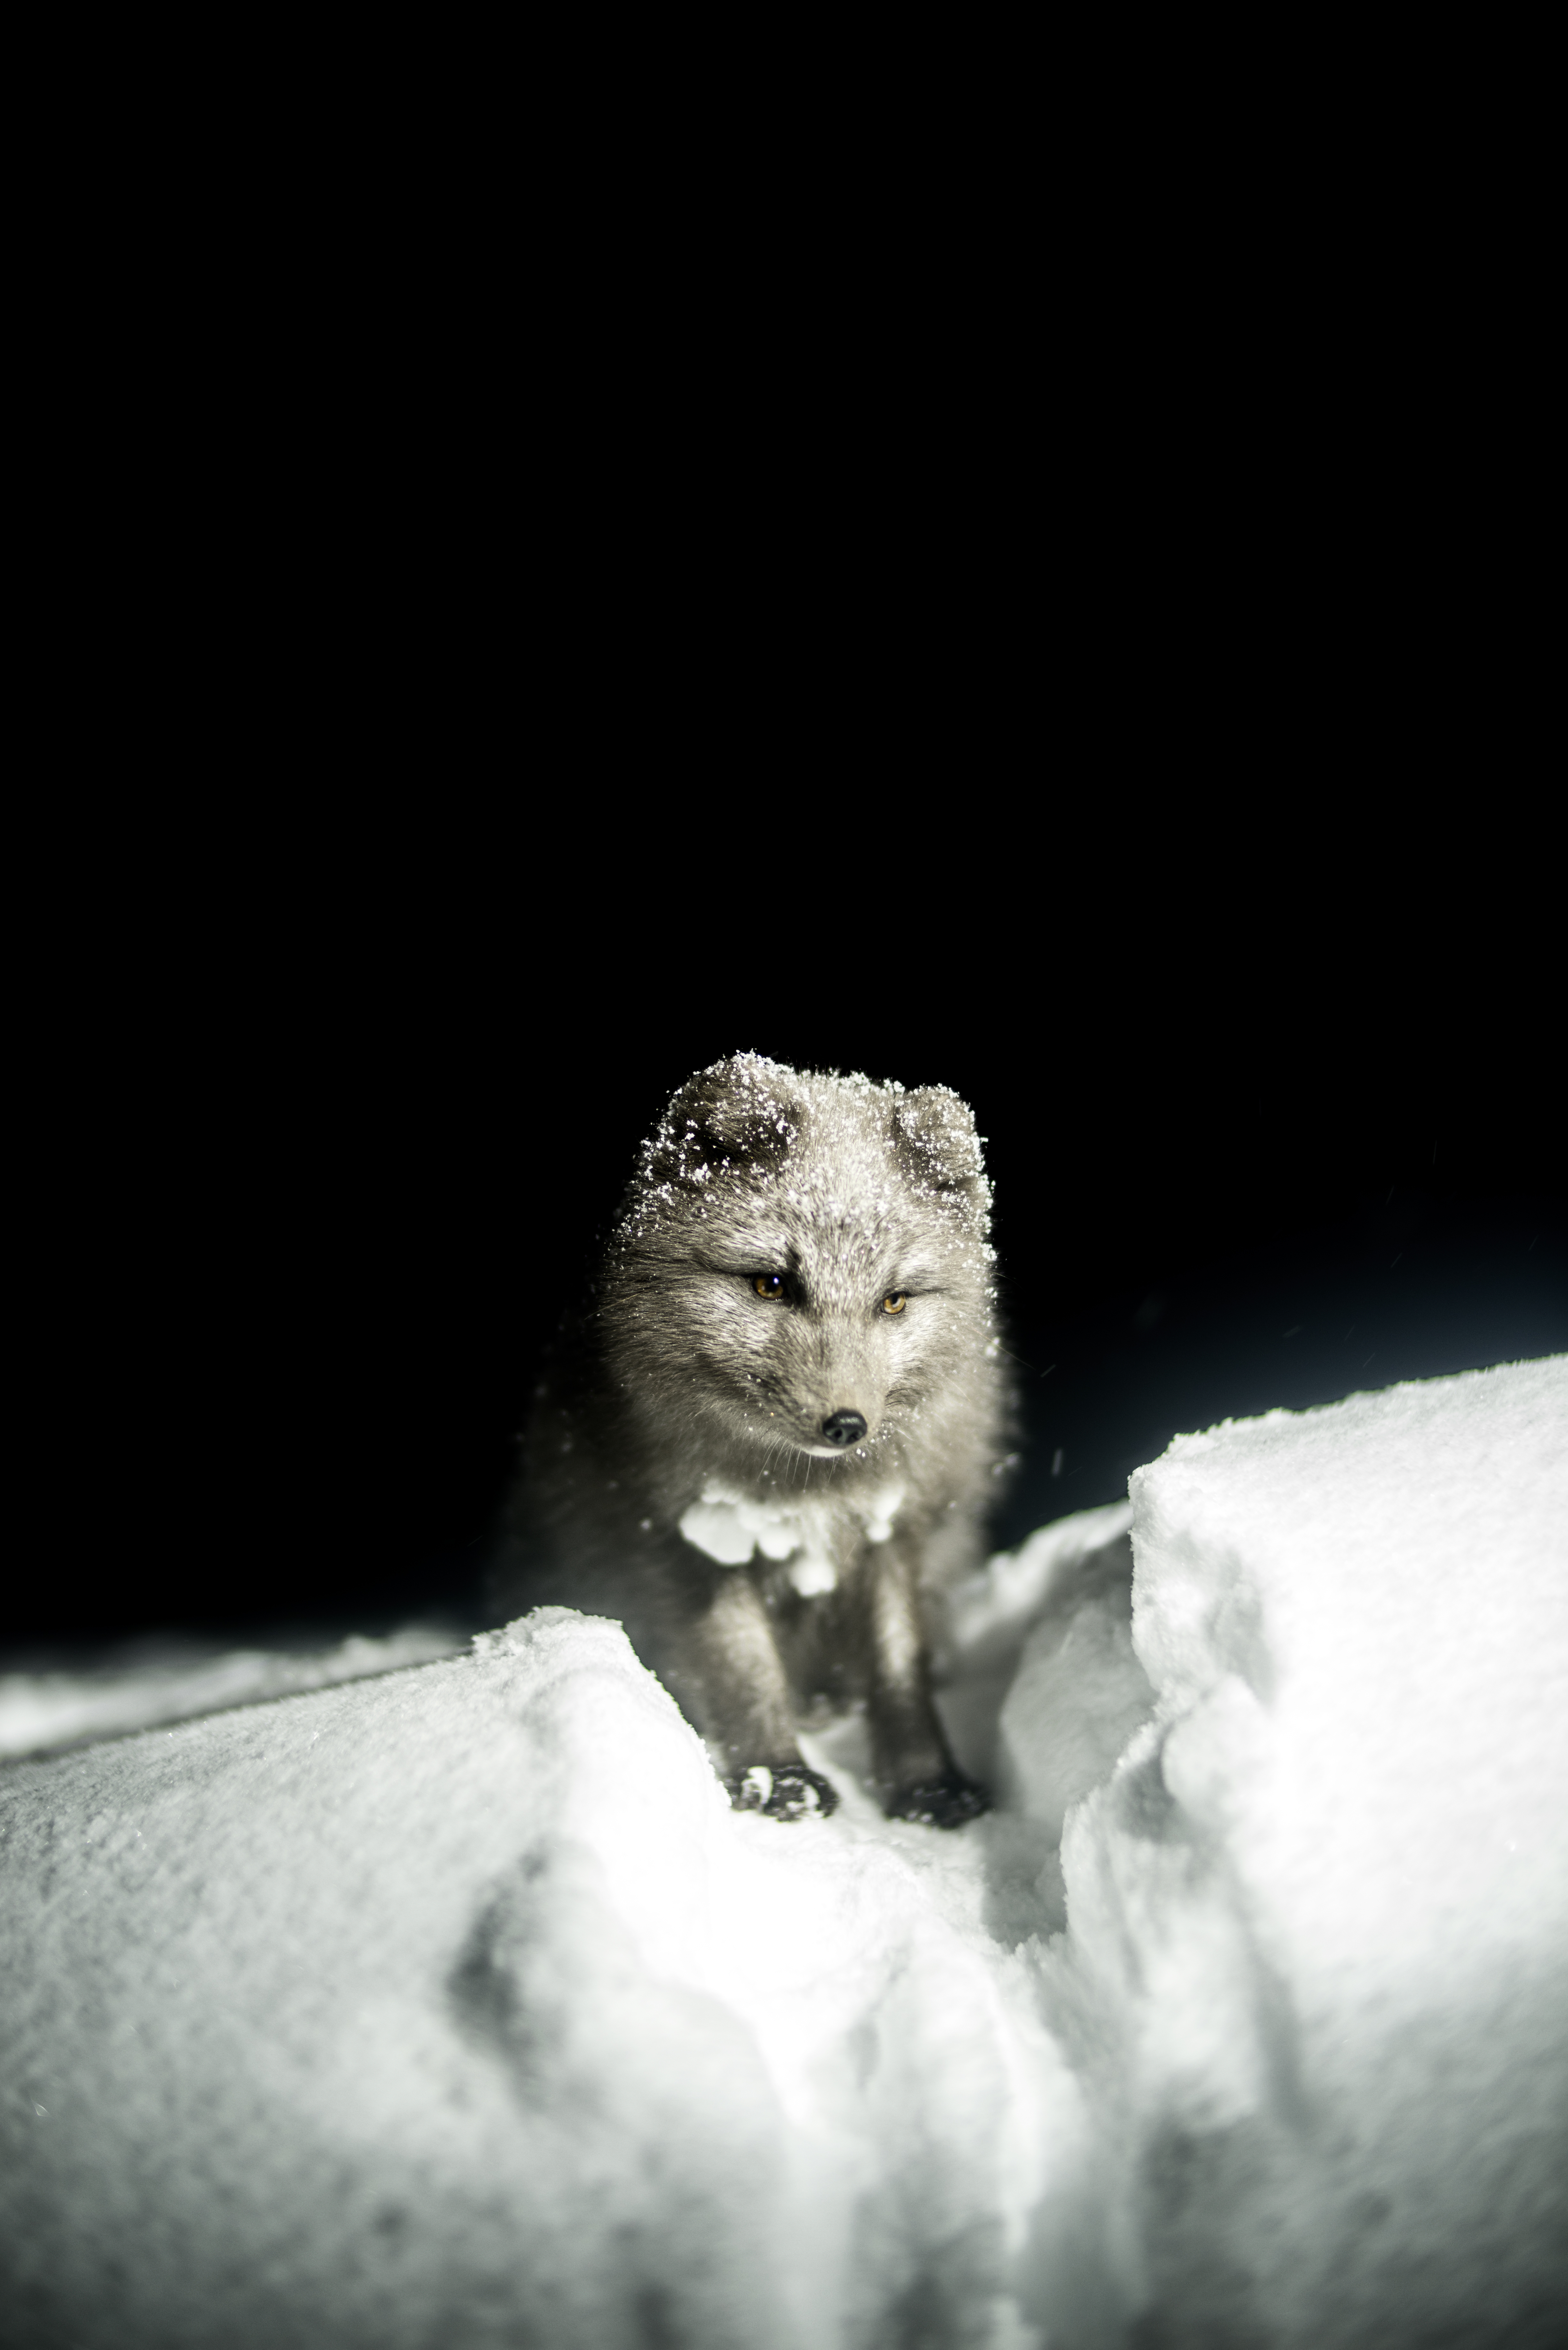
black and white, white, photography, cat, darkness, black, monochrome, close up, eye, macro photography, monochrome photography